Volubilis

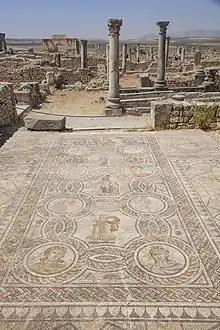
Mosaics in Volubilis

Rome's control over the city ended following the chaos of the Crisis of the Third Century, when the empire nearly disintegrated as a series of generals seized and lost power through civil wars, palace coups and assassinations. Around 280, Roman rule collapsed in much of Mauretania and was never re-established. In 285, the emperor Diocletian reorganised what was left of the province to retain only the coastal strip between Lixus, Tingis and Septa (modern Ceuta). Although a Roman army was based in Tingis, it was decided that it would simply be too expensive to mount a reconquest of a vulnerable border region. Occupation of the city continued, however, as fine mosaics such as that of a chariot race conducted by animals in the House of Venus can not have been created earlier than the fourth century. A statue representing a good shepherd with crossed arms might hint to Christians in the town and early fourth century evidence of crossing oneself as suggested by Thouvenot. The end of the Roman city probably came in the form of an earthquake towards the end of the century, which buried numerous bronze statues in the wreckage of the houses.